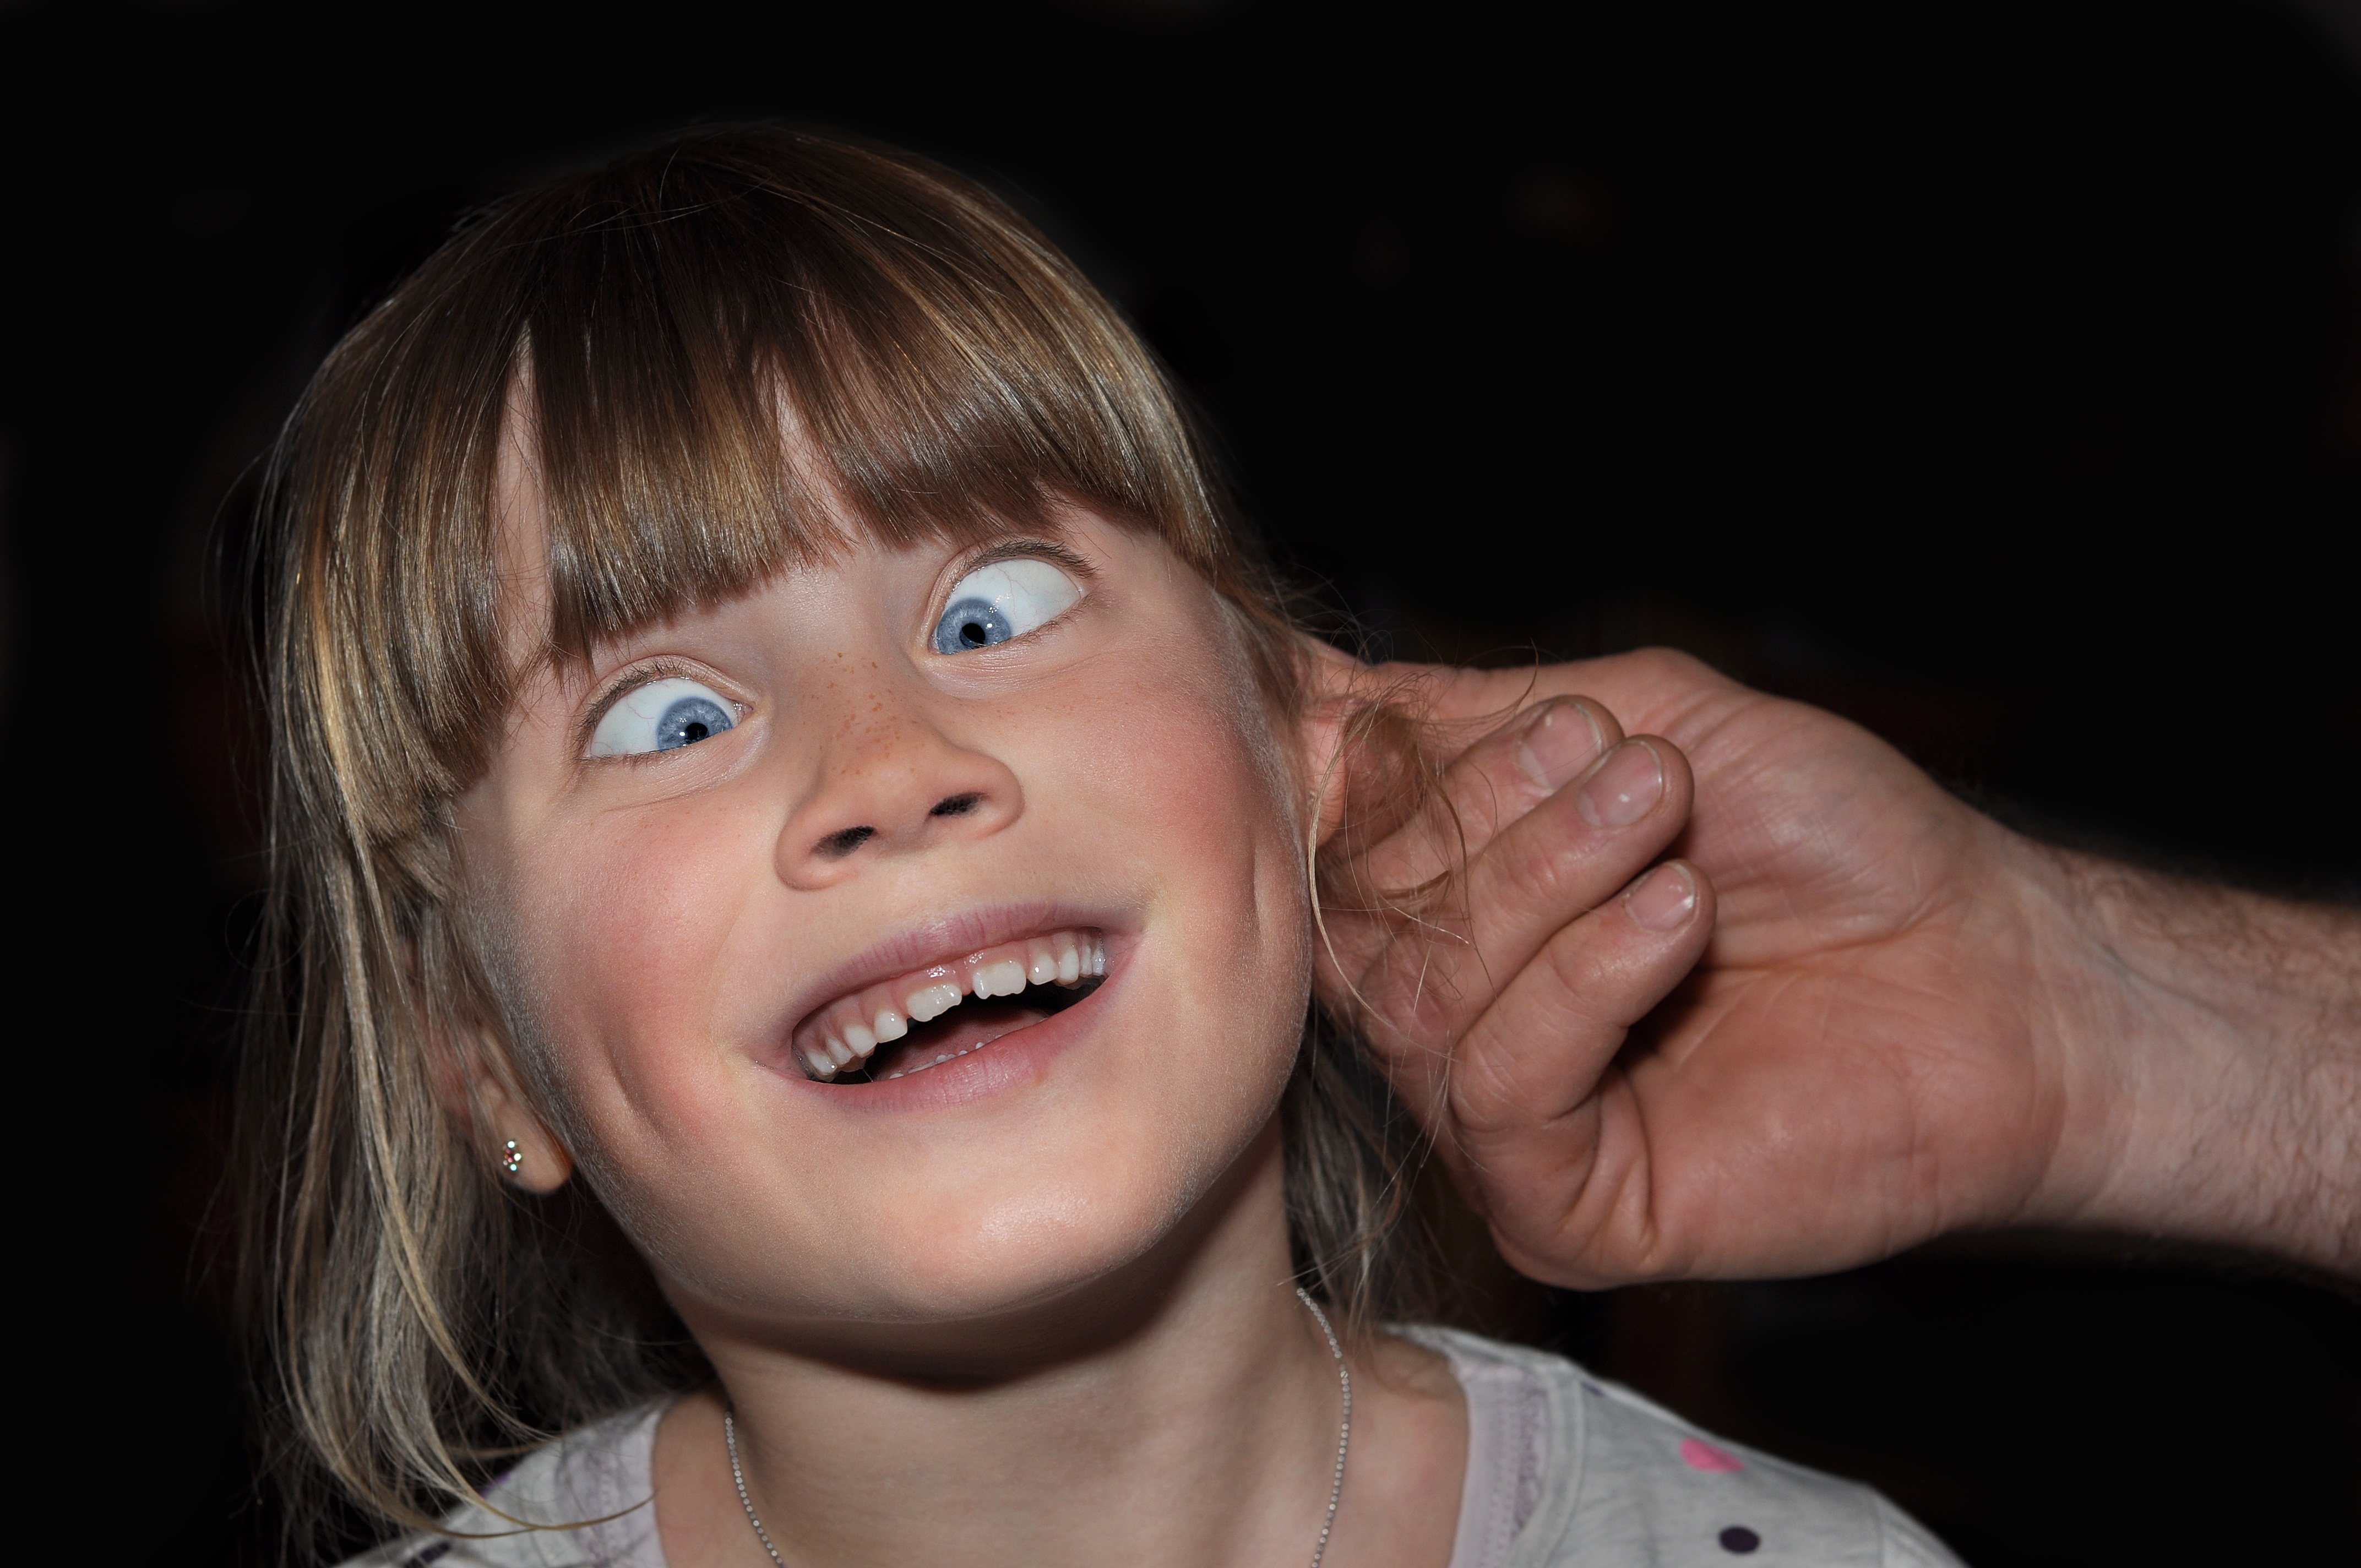
hand, person, girl, woman, hair, portrait, child, close, facial expression, hairstyle, smile, mouth, close up, human body, face, nose, eye, head, skin, beauty, organ, laughter, tooth, emotion, sense, portrait photography, draw ears, ears stretch, selected recording, selected scene